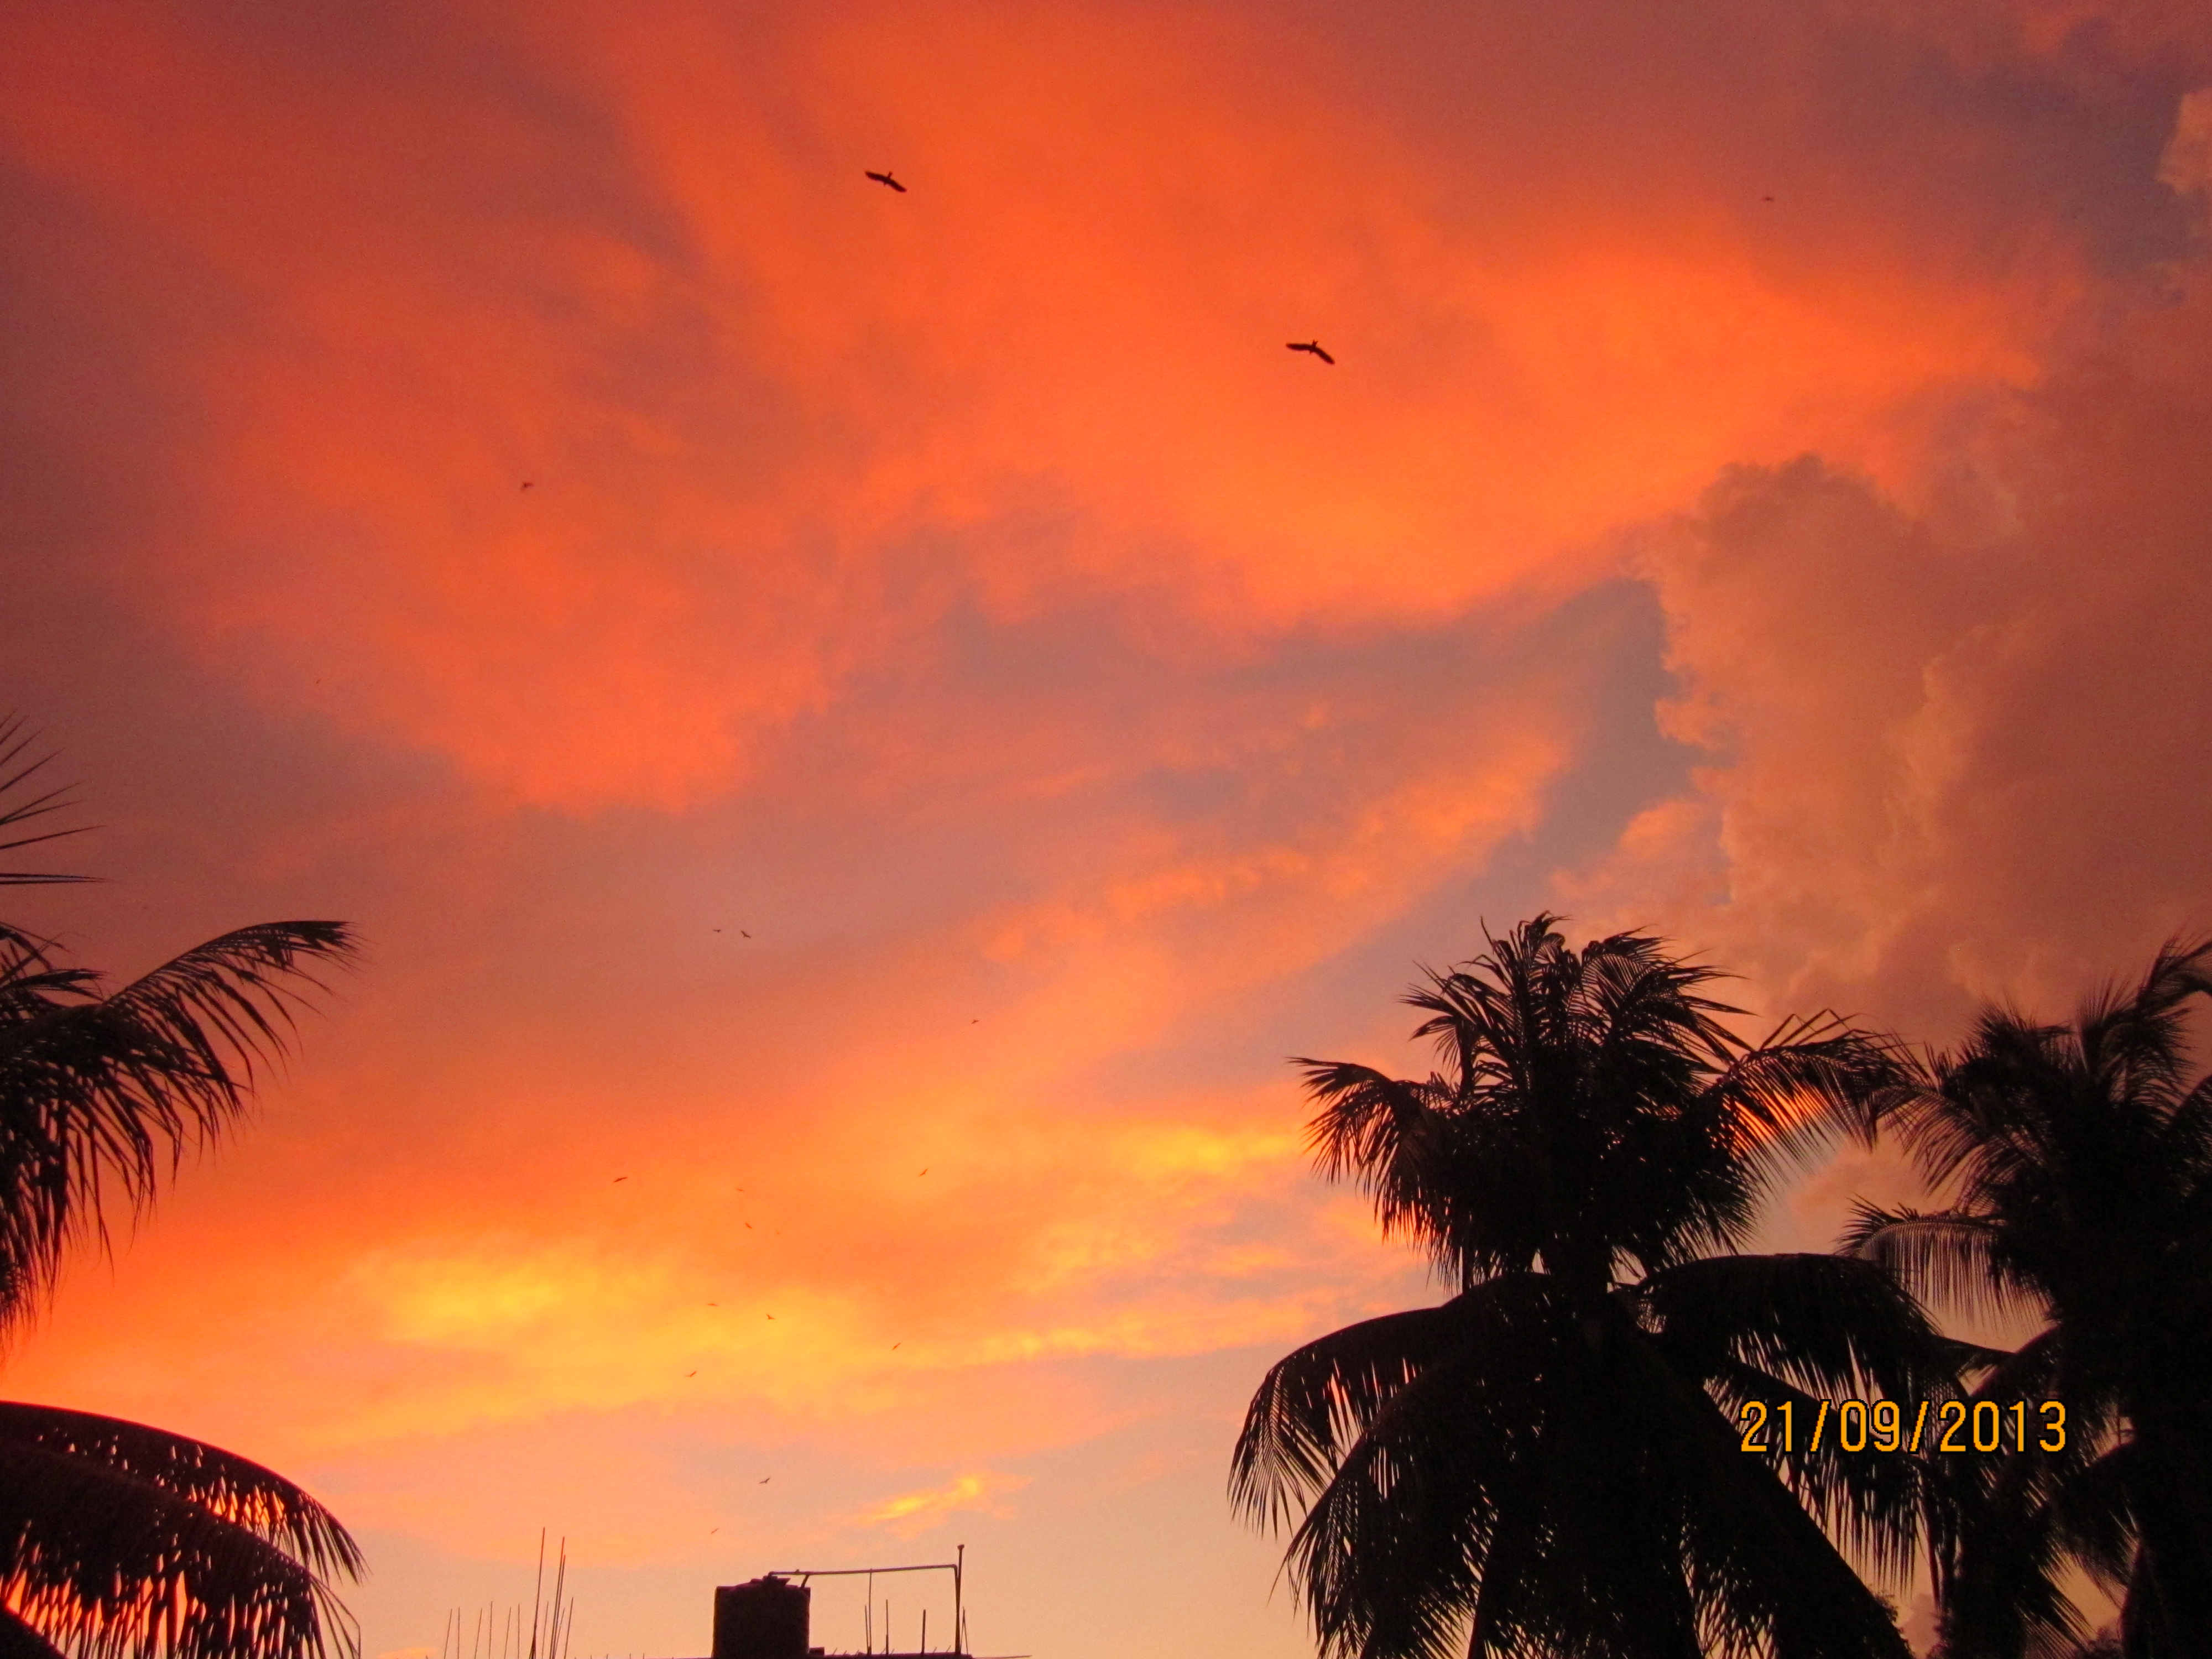
scenery, sunset, evening, red, orange, clouds, sky, afterglow, sunrise, cloud, dusk, red sky at morning, dawn, atmosphere, morning, tree, horizon, meteorological phenomenon, sun, palm tree, computer wallpaper